John Reeve (potter)

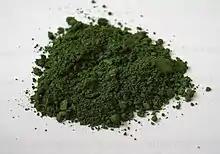
Chrome Oxide, used in Reeve's Green glaze.

John Reeve attended Vancouver School of Art between 1954 and 1956, studying drawing and ceramics. After his studies he travelled in Mexico before returning to Canada to open a pottery in Orillia, Ontario. The following year, he moved to England and took several ceramics courses, including Wenford Bridge pottery. Reeve apprenticed with Bernard Leach at his pottery in St Ives from 1958 until 1961. Other potters followed from Vancouver, beginning with Glenn Lewis, who he encouraged to apply. Apprentices made standard ware under supervision and eventually more experimental pieces in their spare time, reviewed in criticism sessions. In 1960, Reeve married his second wife, Donna Balma, later an artist known for visionary paintings based in British Columbia.